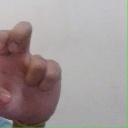
अक्षर: अ